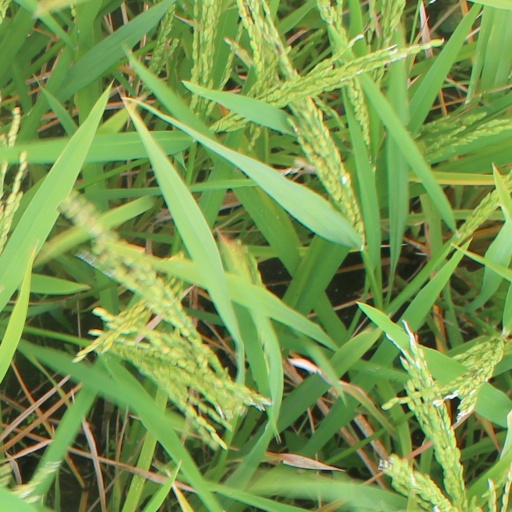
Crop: rice